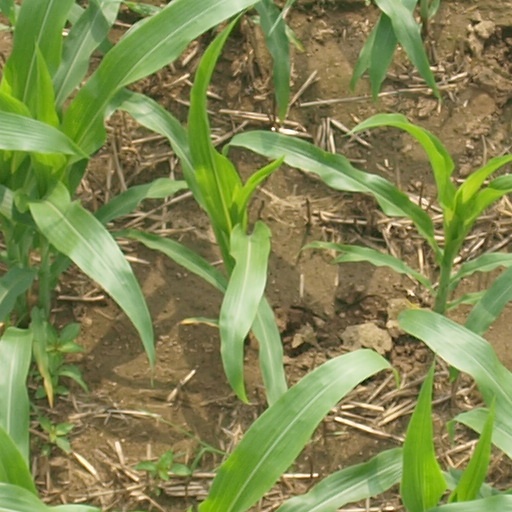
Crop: maize; corn